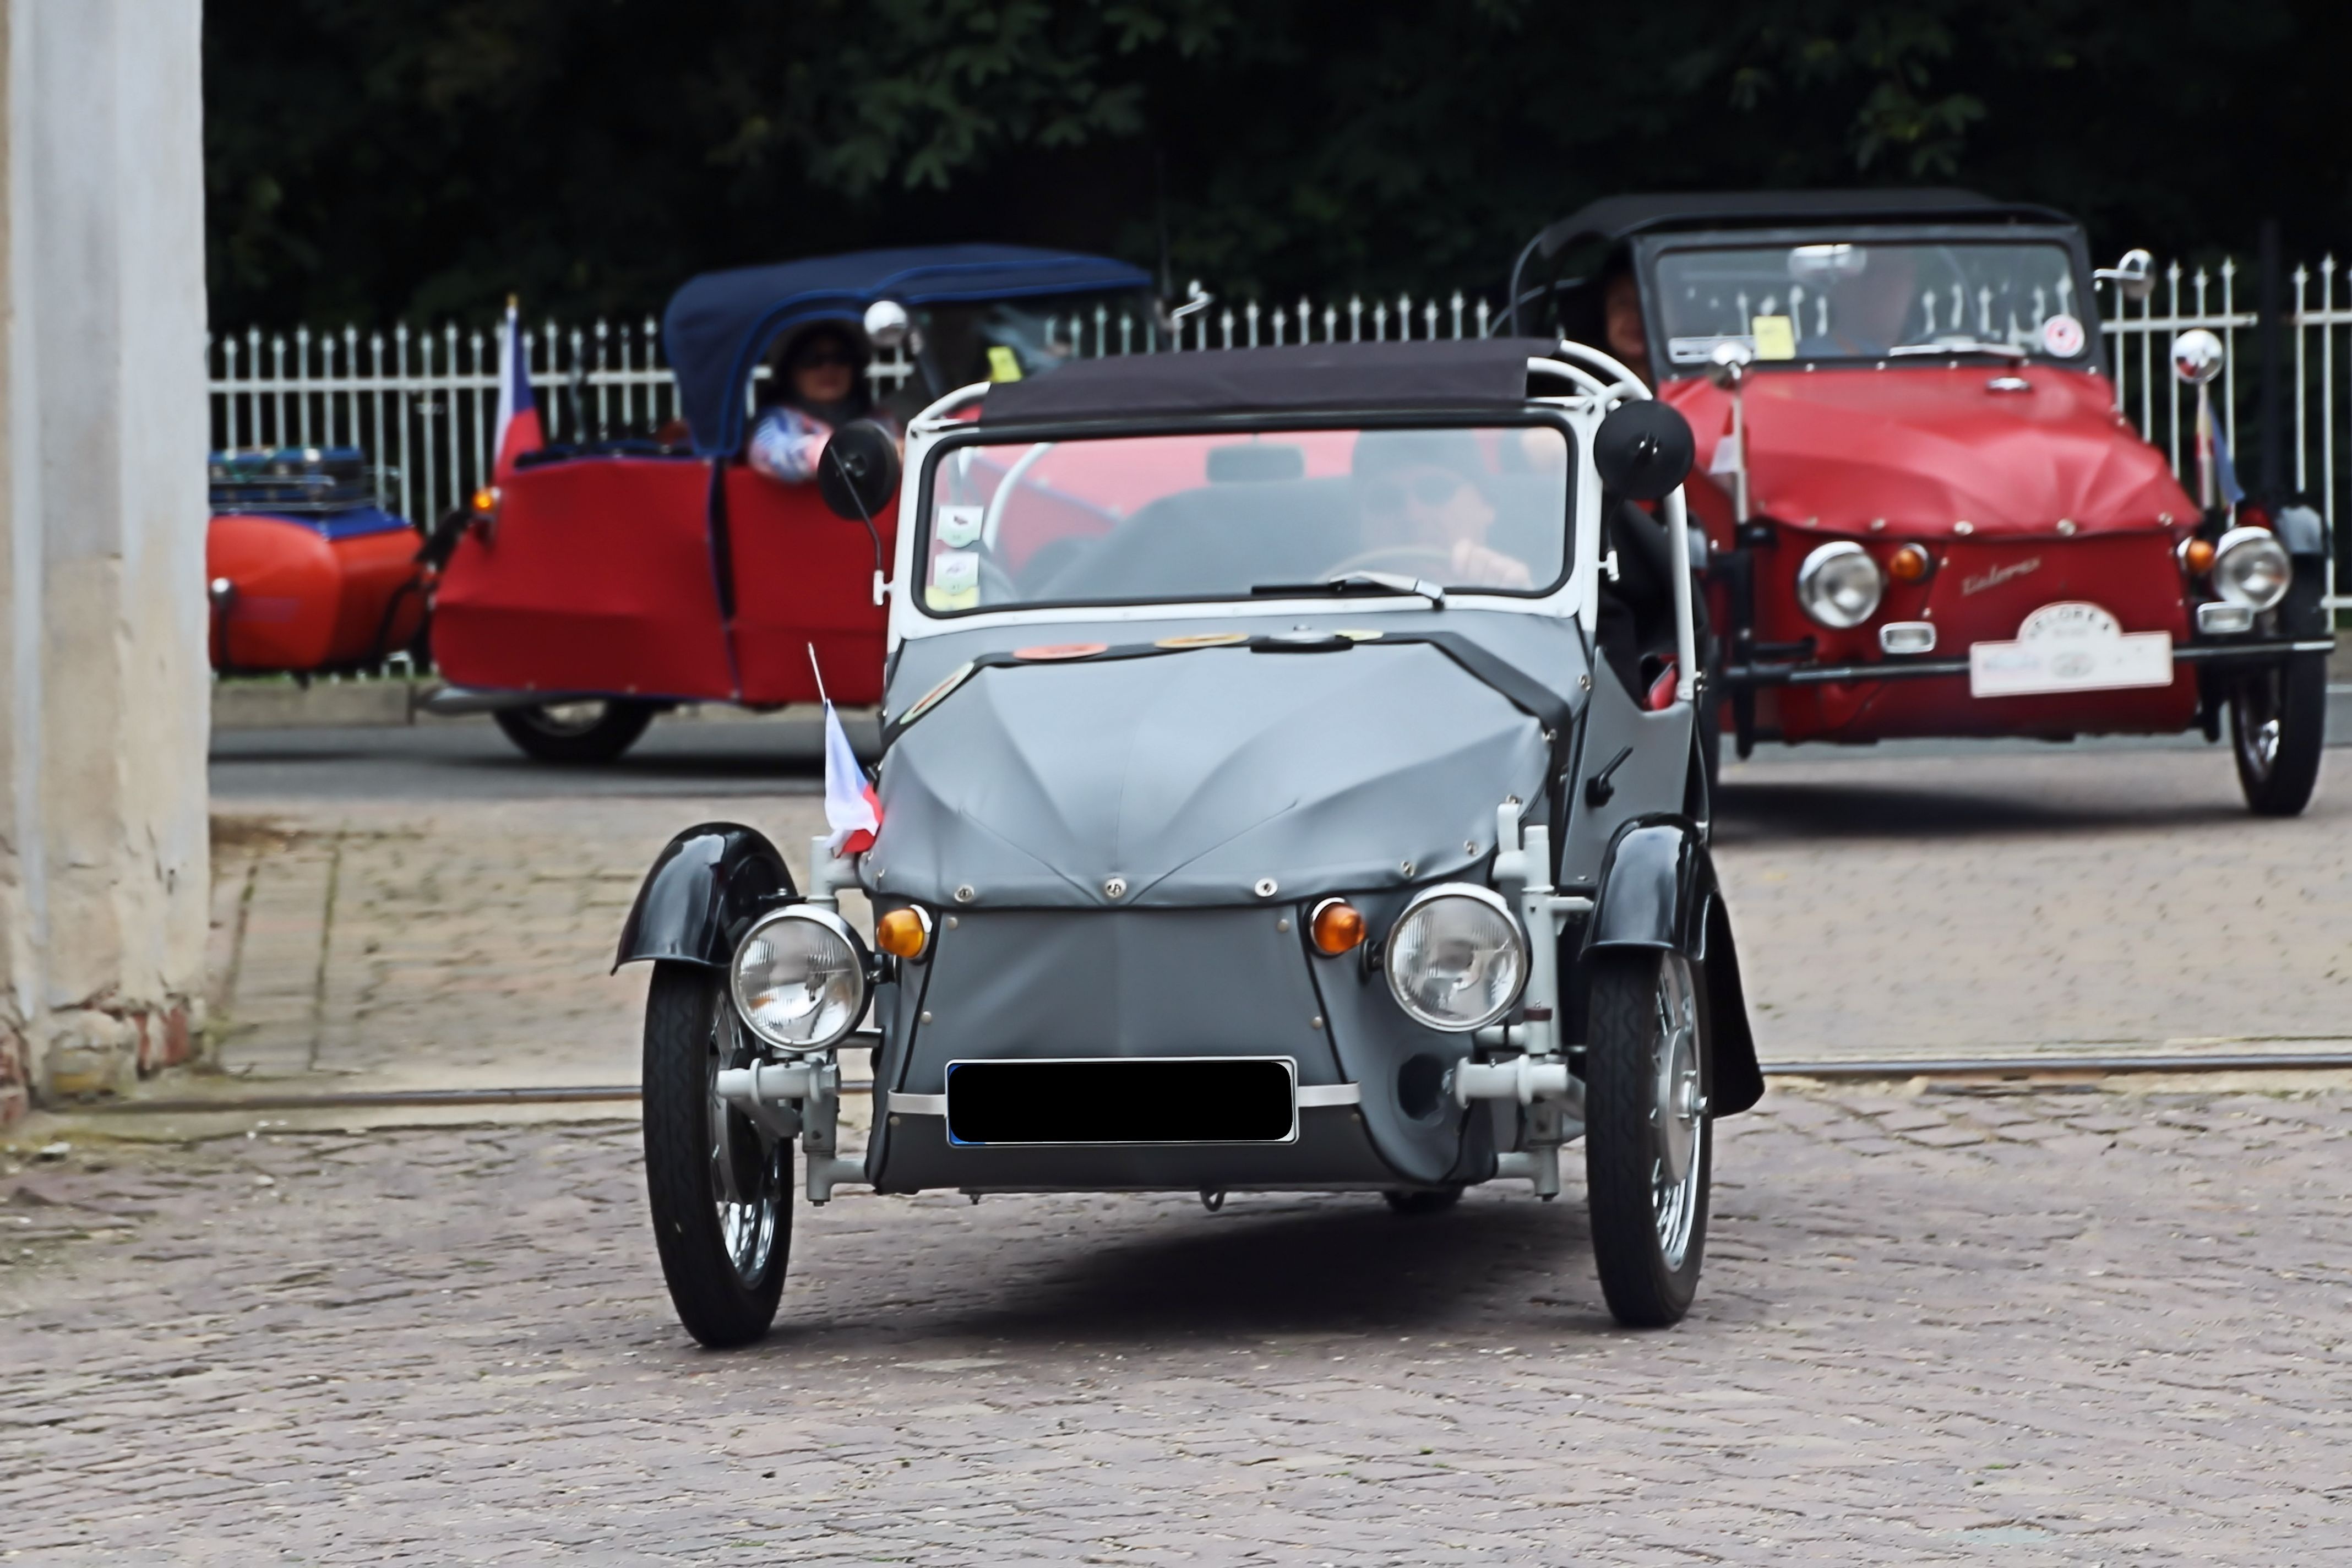
car, tricycle, old, vehicle, auto, motor vehicle, vintage car, oldtimer, czechoslovakia, historically, antique car, velorex, os kar, land vehicle, automobile make, luxury vehicle